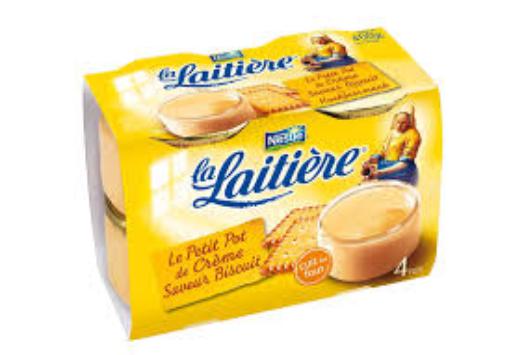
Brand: La Laitiere
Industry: Food